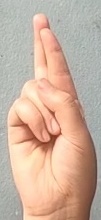
ASL sign: R